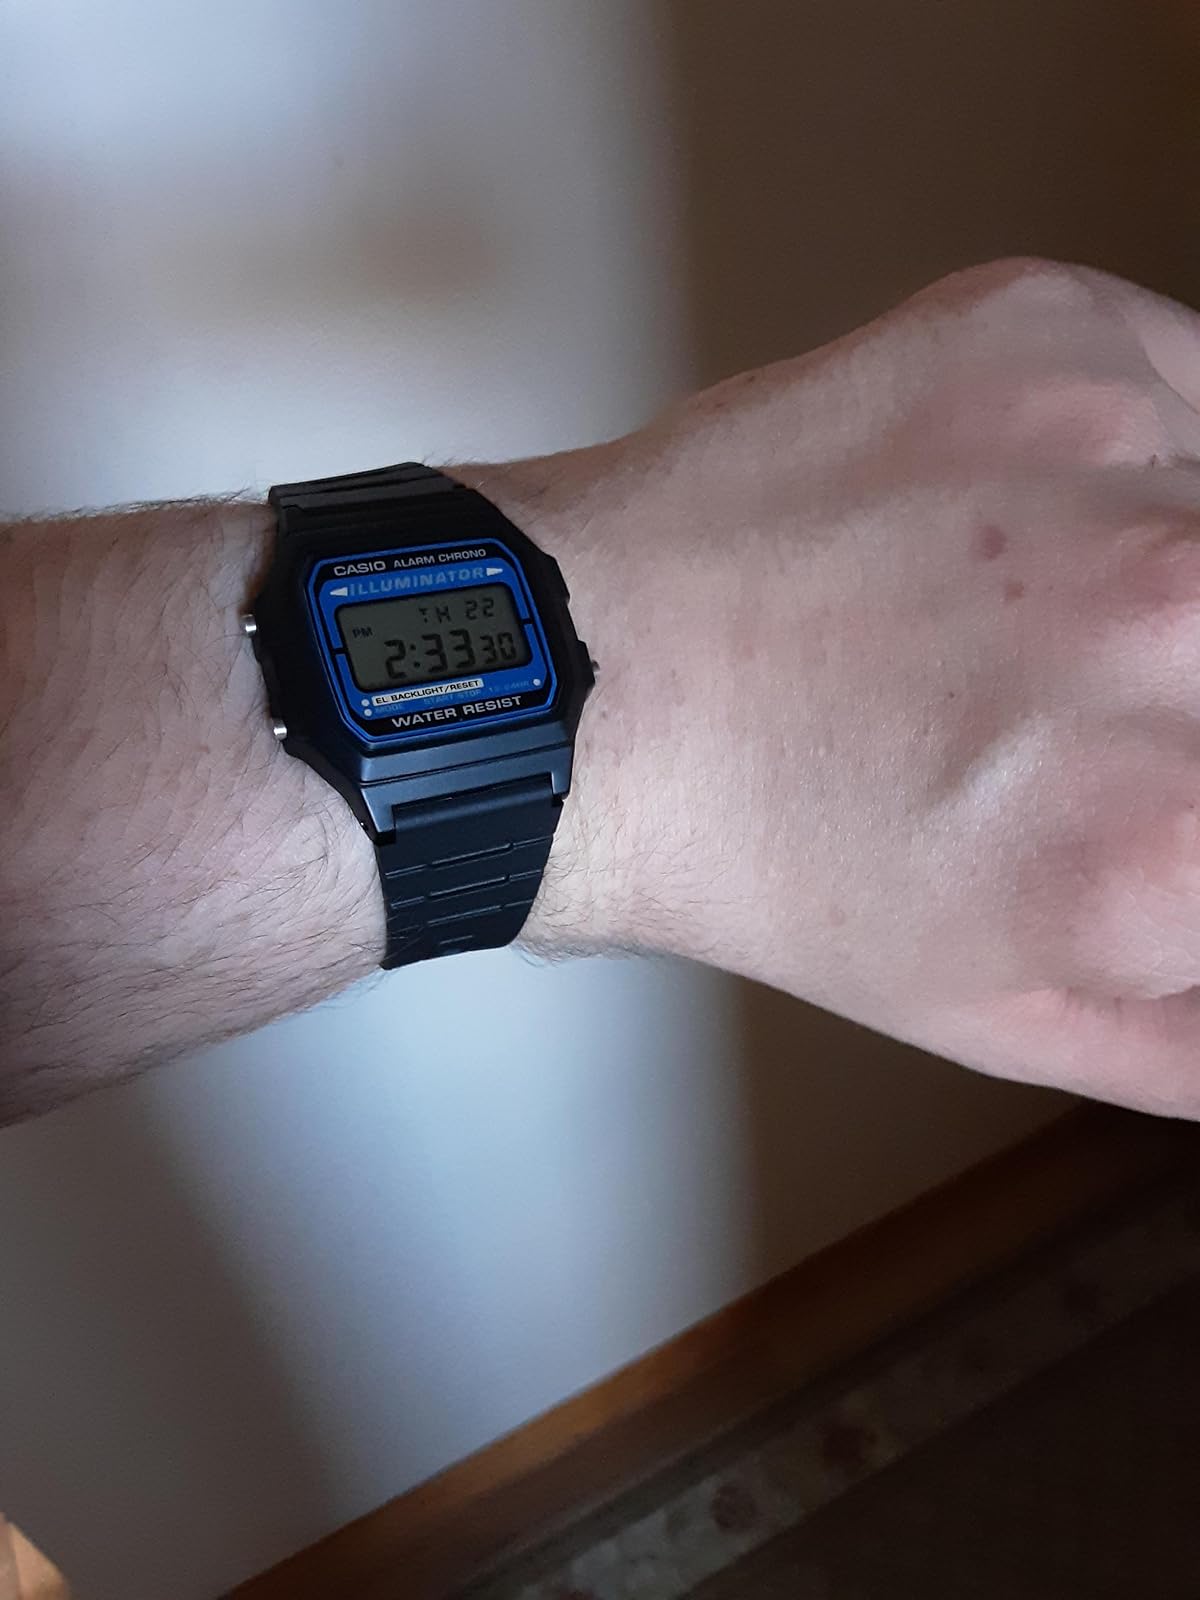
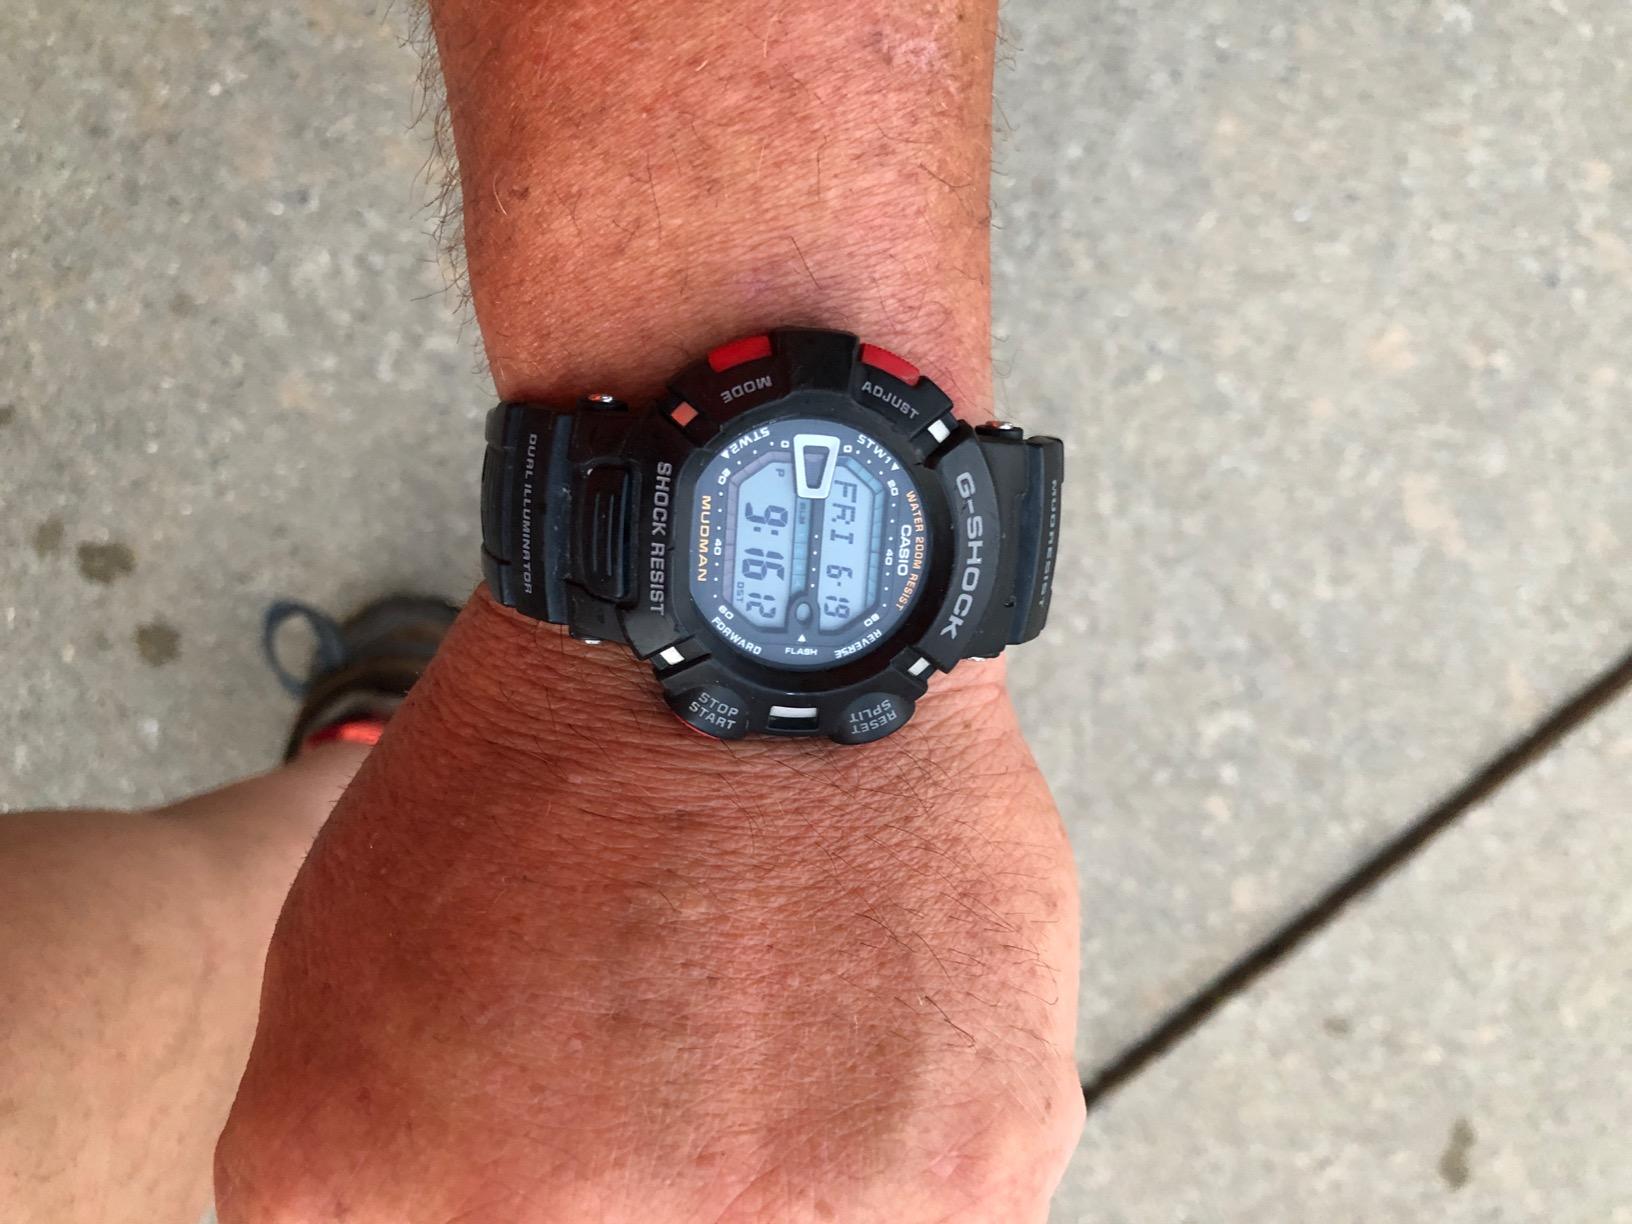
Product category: accessories_watch
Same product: no